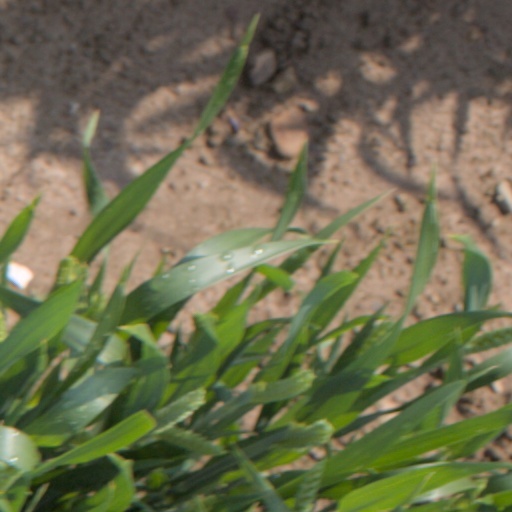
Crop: wheat